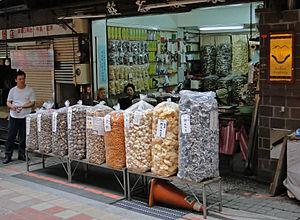
Vente de champignons à Wulai, Taiwan
Le règne des Fungi, aussi appelés Mycota ou Mycètes ou fonge, constitue un taxon regroupant des organismes eucaryotes appelés communément champignons. Ce règne constitue un large groupe diversifié, depuis des organismes microscopiques, invisibles à l'œil nu, unicellulaires ou pluricellulaires, jusqu'aux « champignons supérieurs » dotés le plus souvent d'un pied et d'un chapeau, que le promeneur récolte.